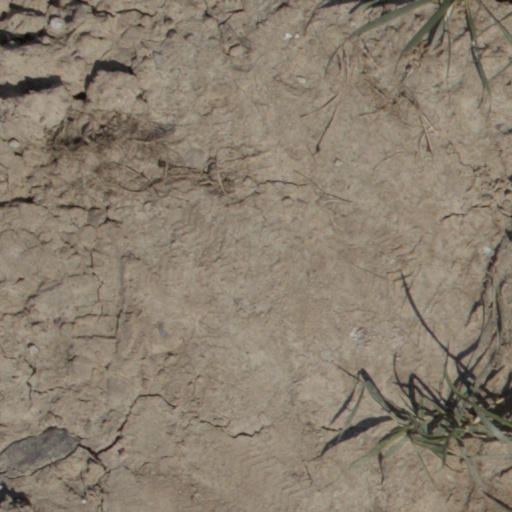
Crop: wheat